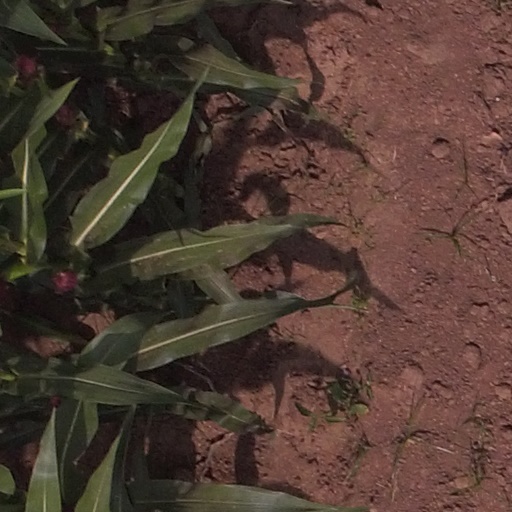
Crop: maize; corn